Gleichen, Lower Saxony

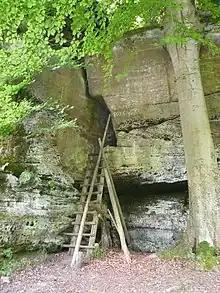
Advanced crevice in the sandstone, former hermitage of monk Henry Hufnagel, 1385

The municipality of Gleichen is located southeast of Göttingen, west-southwest of Duderstadt and north-northwest of Heilbad Heiligenstadt. The River Garte flows through several of the villages in the municipality, as does the small Wendebach stream, which is impounded by the Wendebach Reservoir. Both streams are right, eastern tributaries of the Leine.